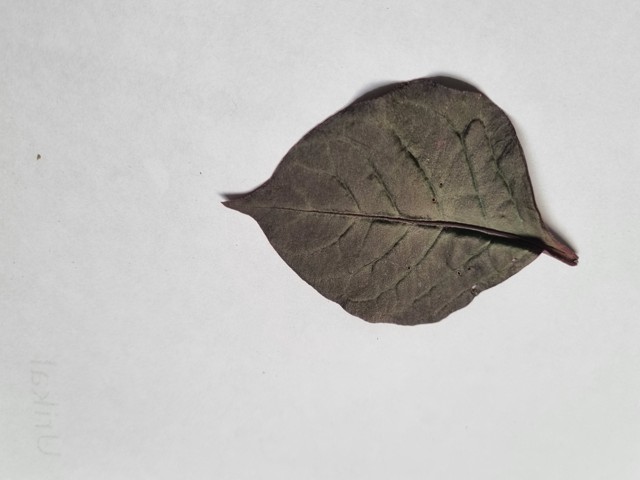
Plant: kalochitra